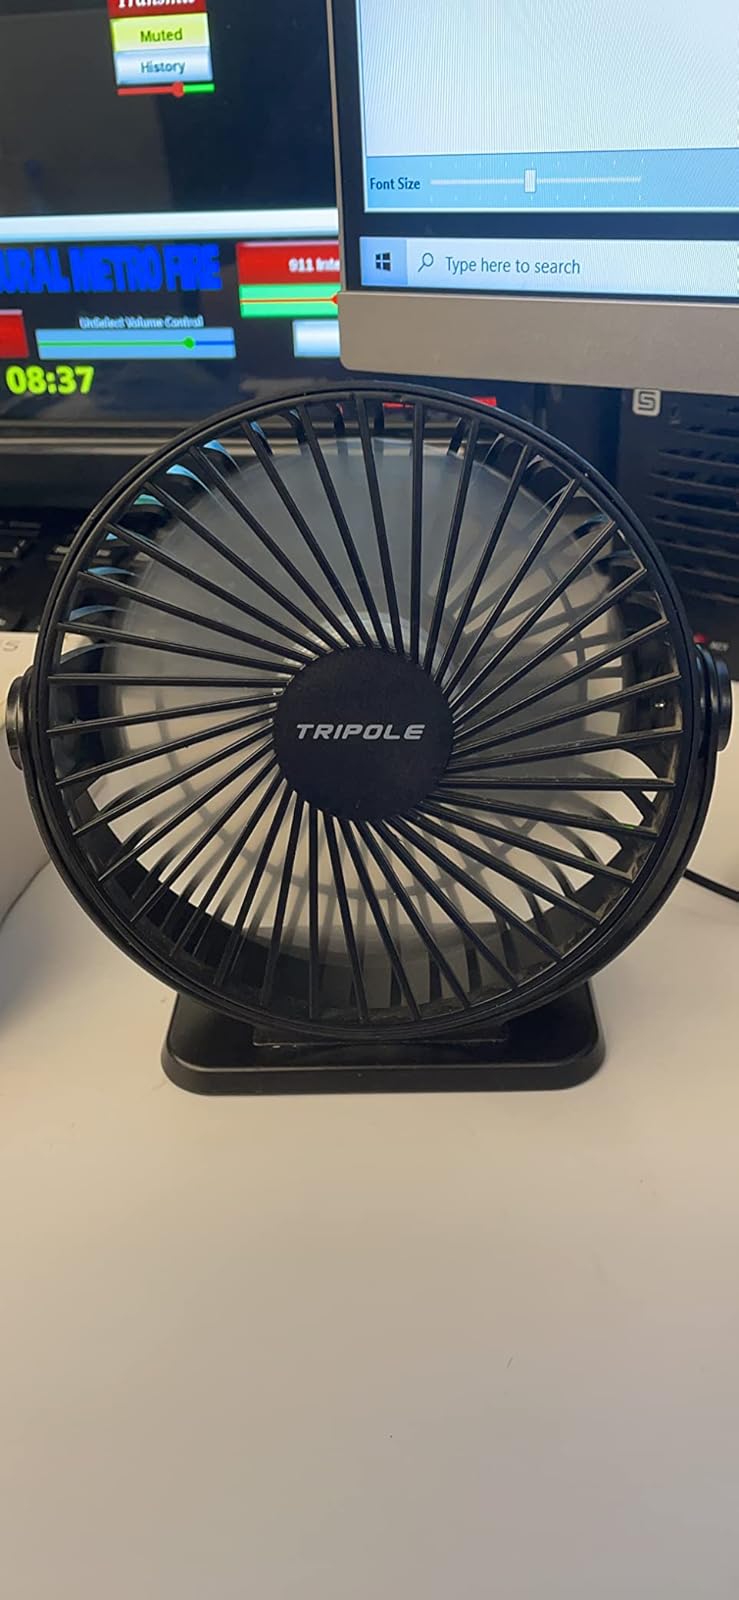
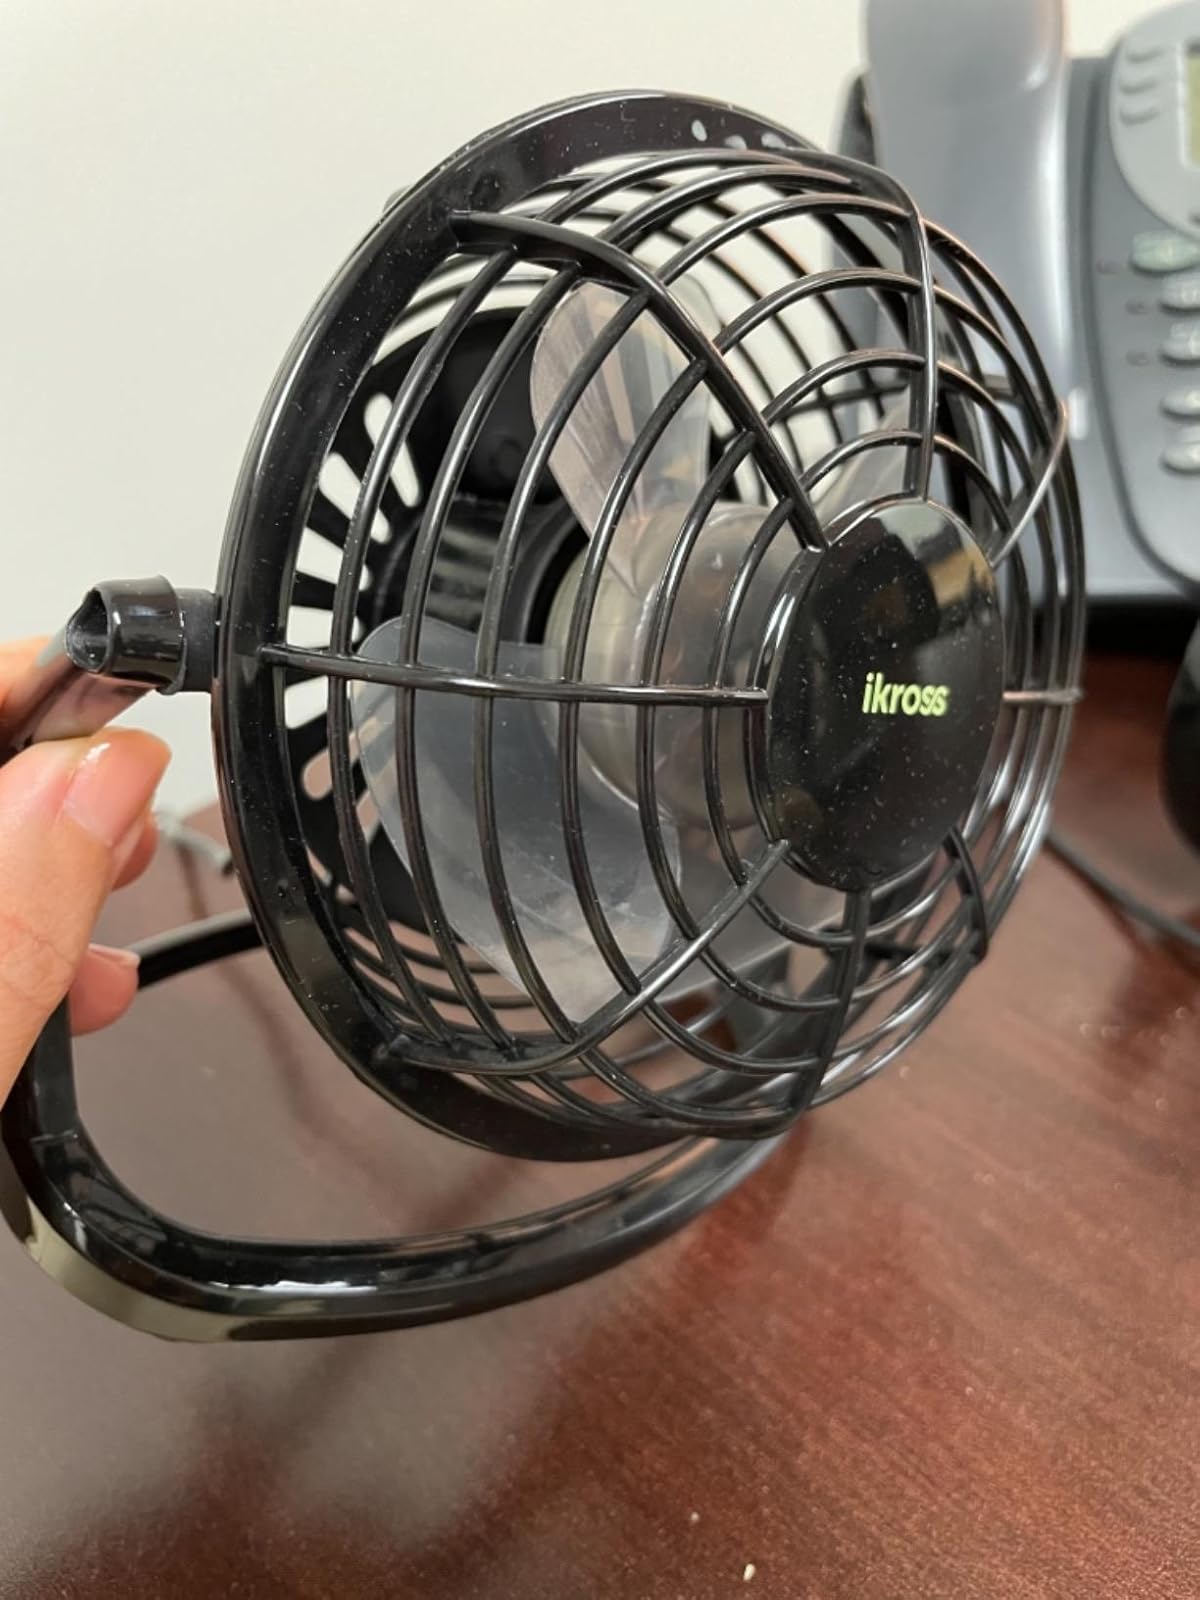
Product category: fan
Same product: no